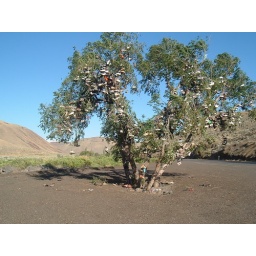
A shoe tree in the middle of Idaho somewhere